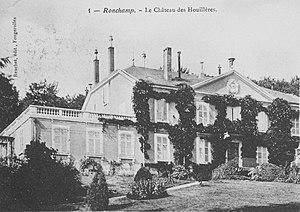
Le Château de La Houillère, logement de fonction du directeur des mines de Ronchamp.
Léon Poussigue, né à Sommières le 28 juin 1859 et mort le 24 janvier 1941 à Meschers-sur-Gironde est élève à l'école des mines de Saint-Étienne, puis exerce la fonction de directeur des mines de Bélmez dans les années 1880. Il demande le poste de directeur des mines de Ronchamp à l'âge de 32 ans, en 1891. Il est le créateur du puits Arthur-de-Buyer, premier puits de mine à avoir dépassé les 1 000 mètres de profondeur en France et en partie de la centrale thermique de Ronchamp. Il est également Chevalier de la Légion d'honneur.
Le château de la Houillère est un manoir de style Napoléon III situé au hameau de la Houillère à Champagney dans le département de la Haute-Saône en région française de Bourgogne-Franche-Comté. Après avoir servi de logement de fonction pour les directeurs des houillères de Ronchamp, il est abandonné pendant près d'un demi-siècle avant de devenir chambre et table d'hôte.